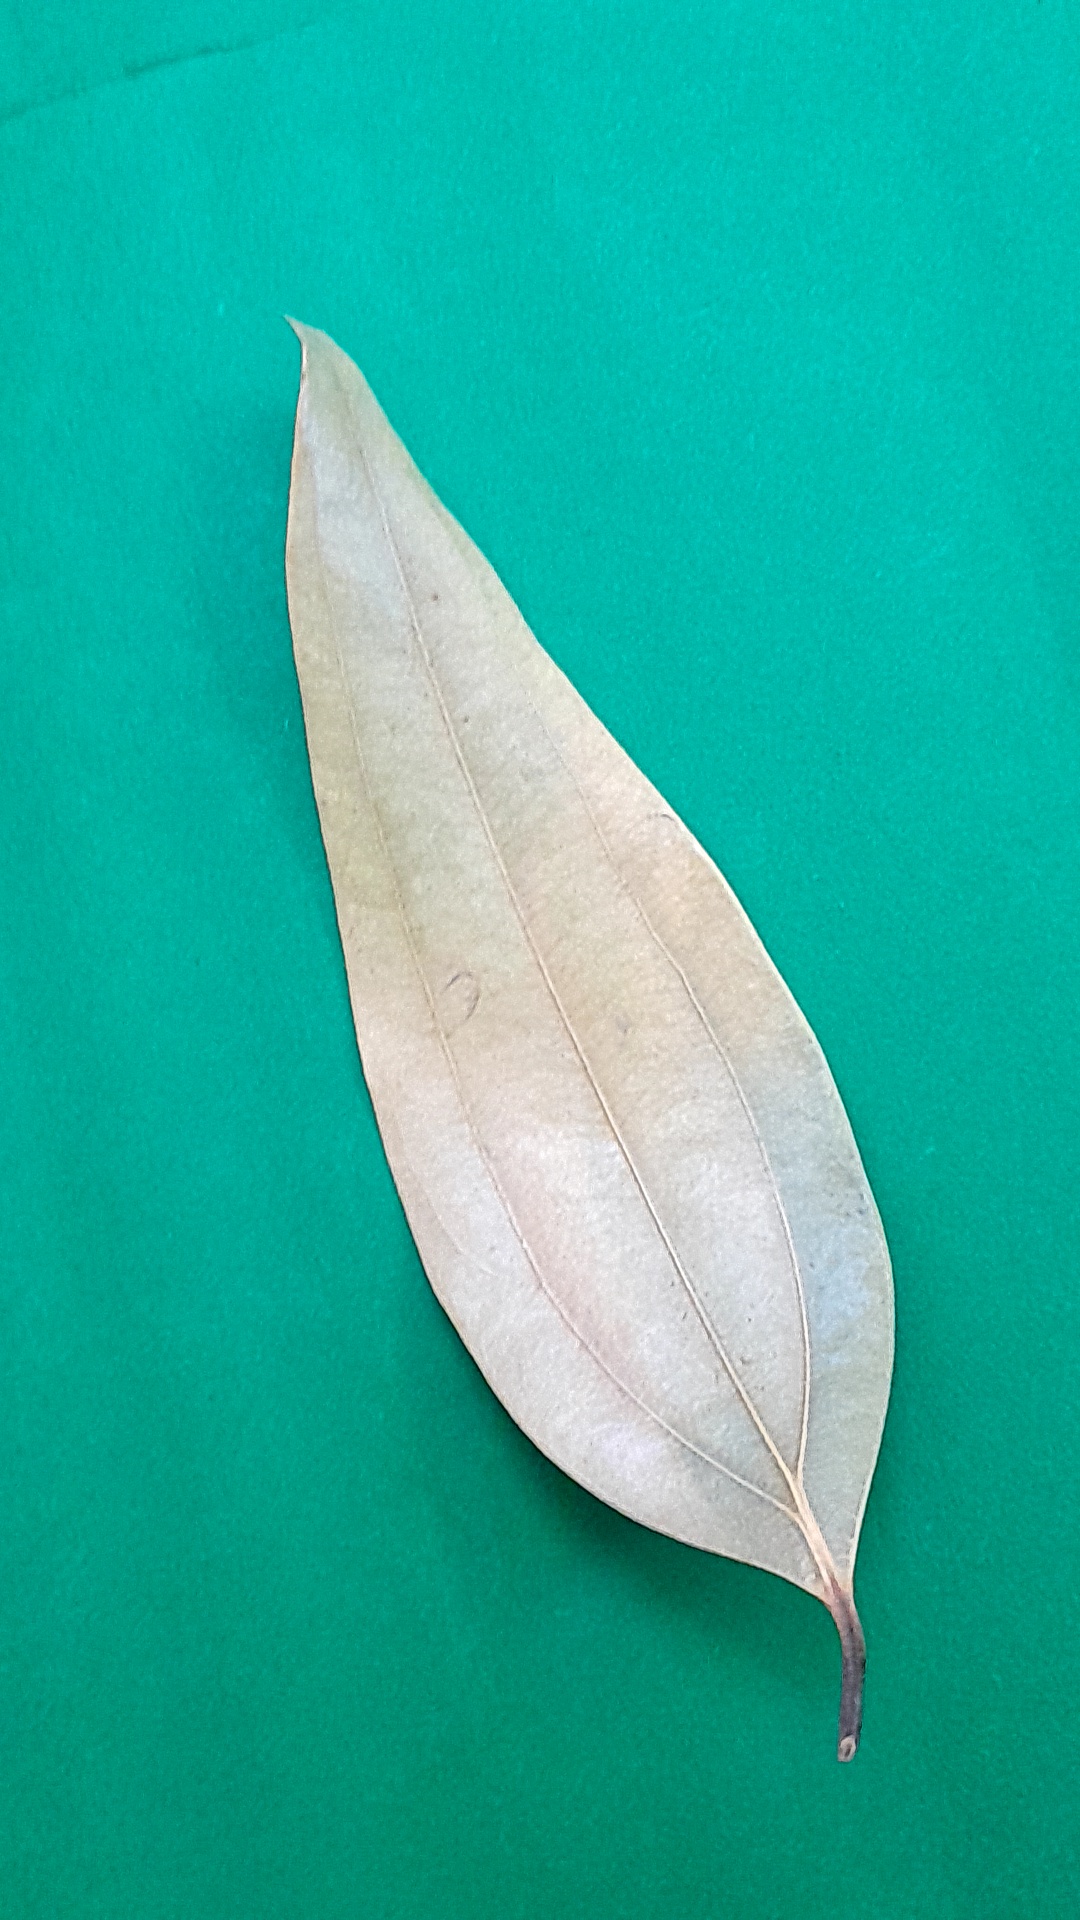
Label: Dry Leaf